The Bachelorette (American TV series) season 16

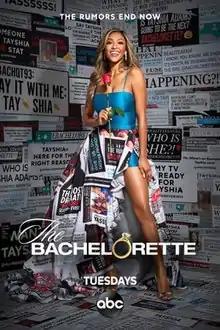
Promotional poster featuring Tayshia Adams

The sixteenth season of "The Bachelorette" premiered on October 13, 2020. It features Clare Crawley, a 39-year-old hairstylist from Sacramento, California, and Tayshia Adams, a 29-year-old phlebotomist from Corona del Mar, California.